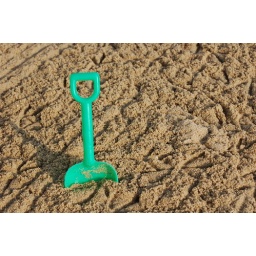
237/365 Left on the beach over night.The sand was groomed on this area.